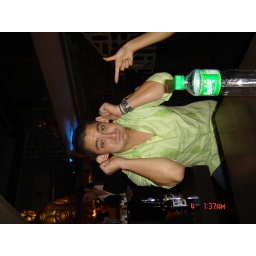
monkey boy in d haus!